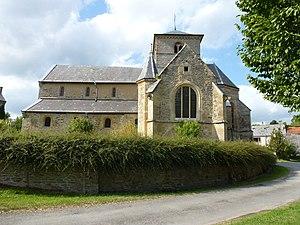
Sorcy-Bauthémont est une commune française, située dans le département des Ardennes en région Grand Est.
L'église Notre-Dame est une église située à Sorcy-Bauthémont, en France. Cette église rurale est principalement de style roman.